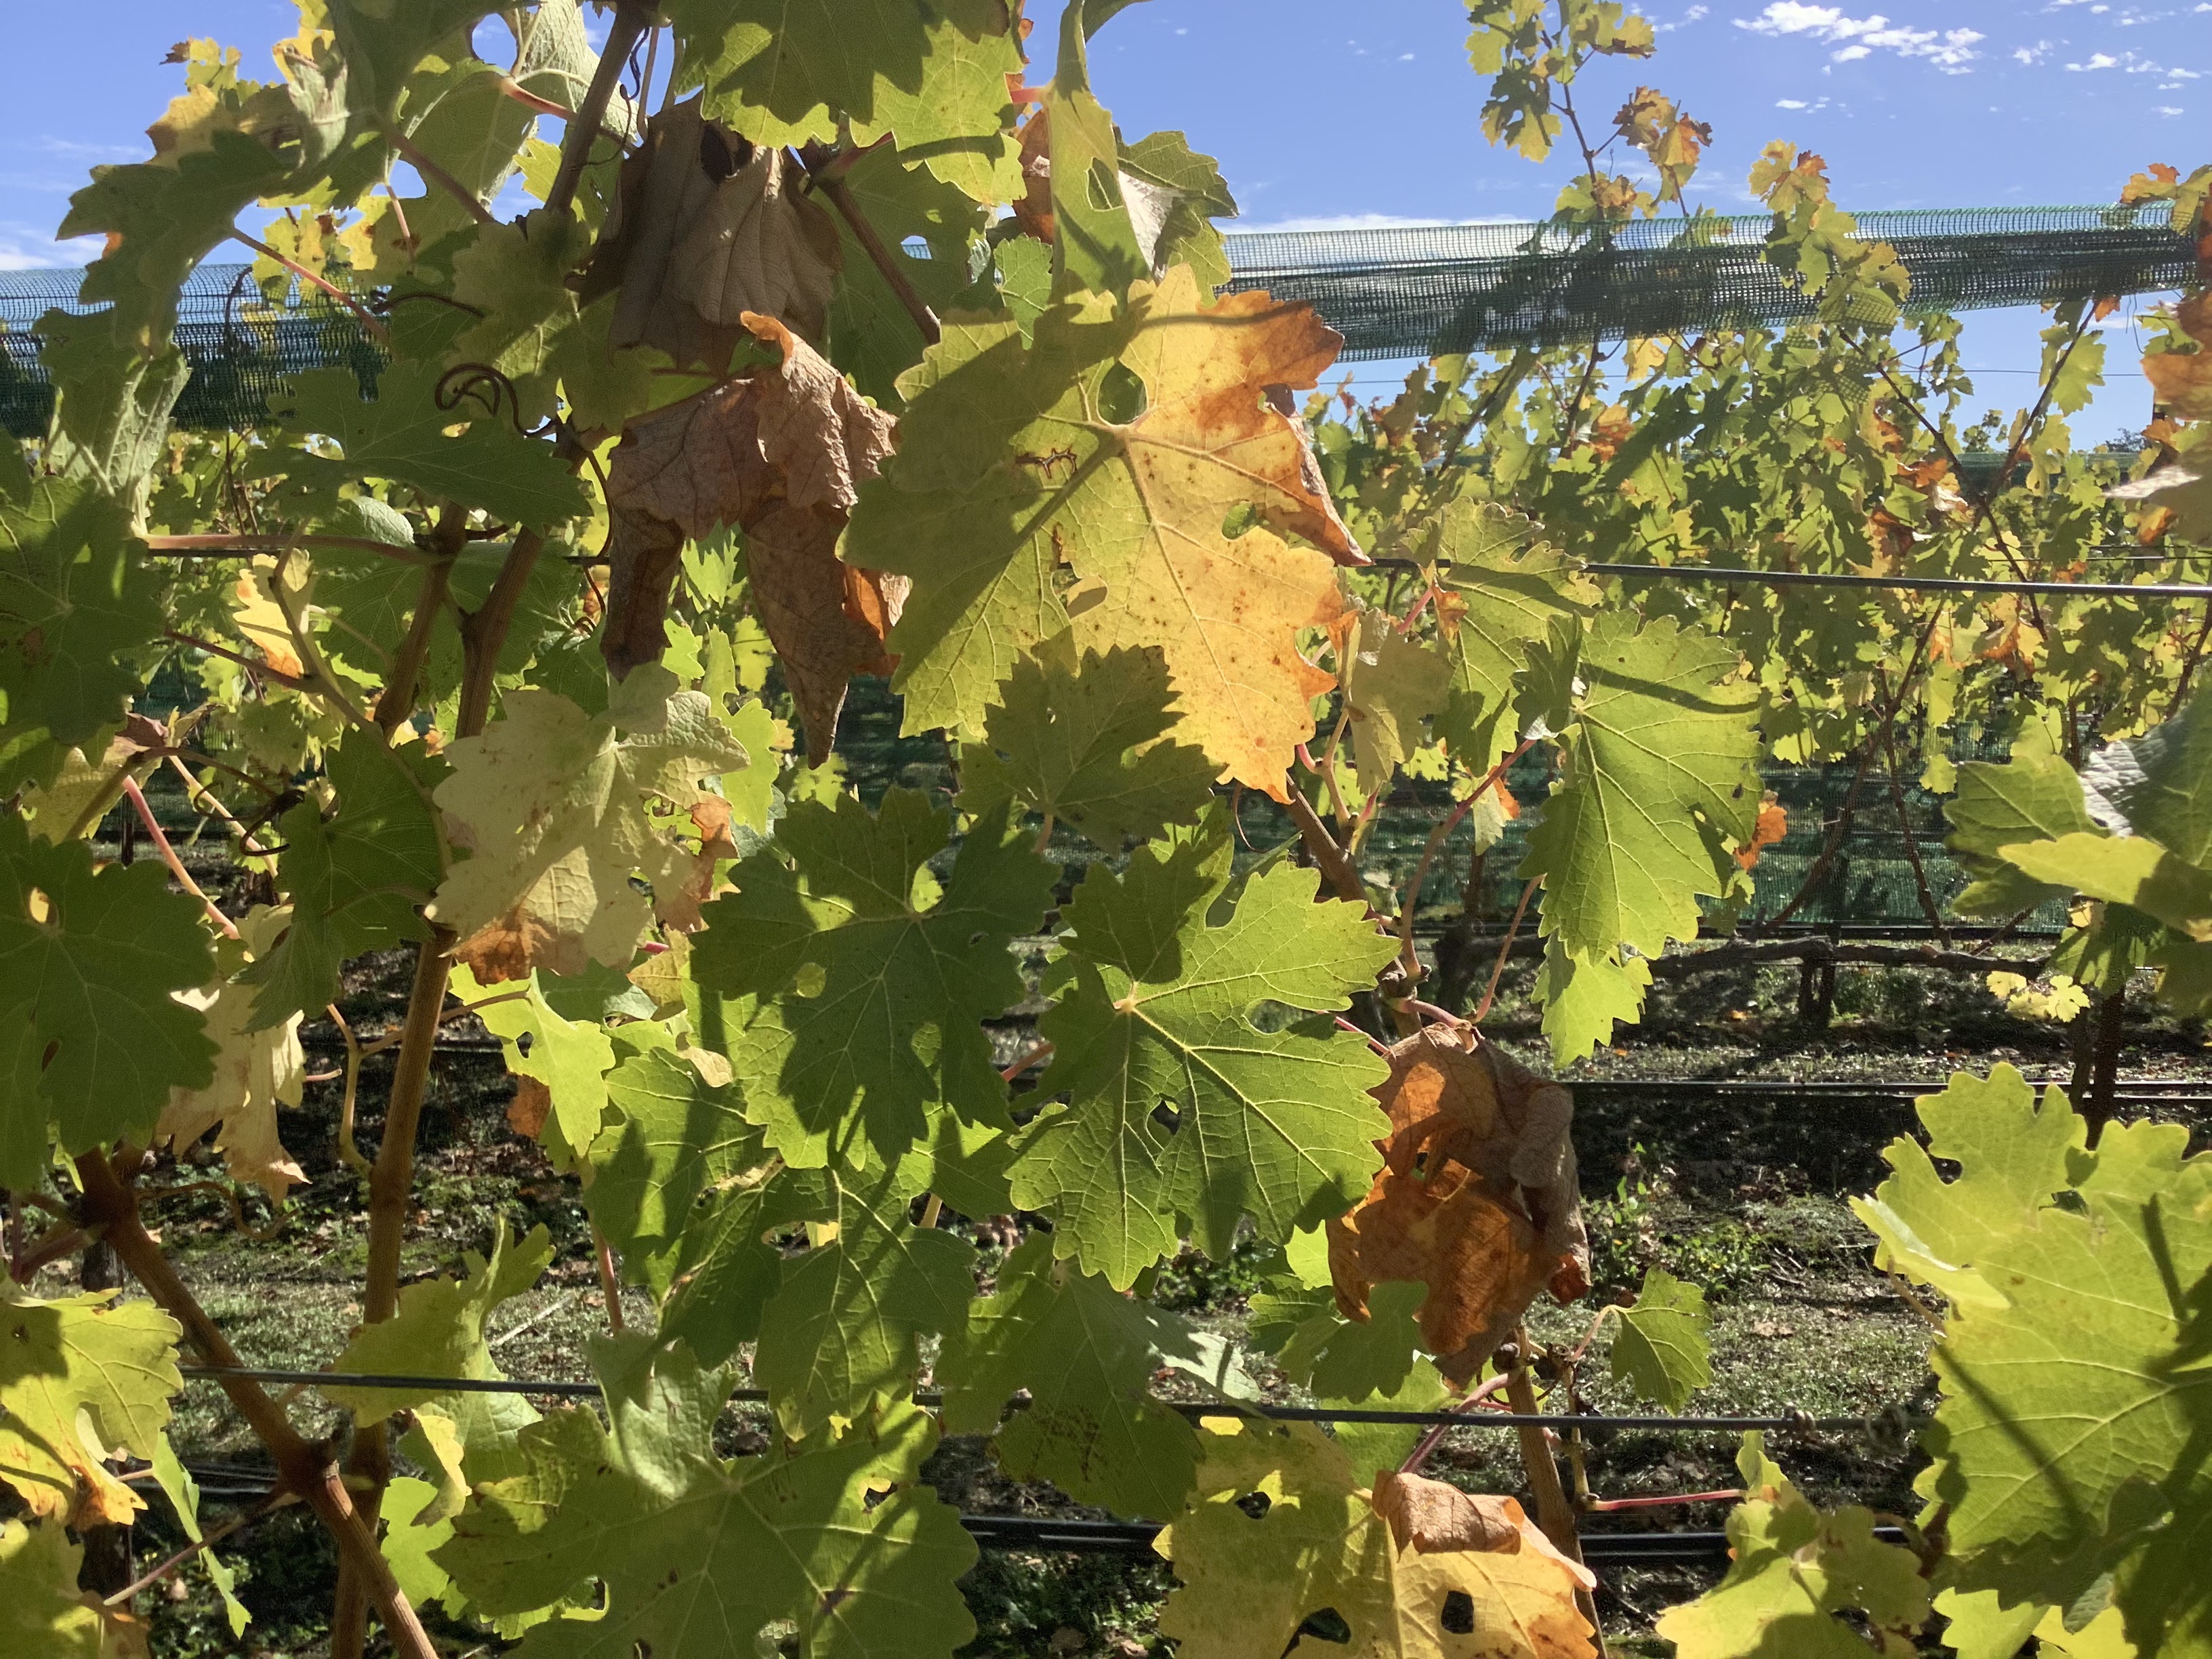
Label: No Virus